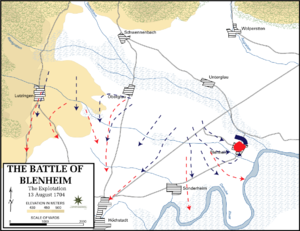
Slaget ved Blenheim / Slaget / Erobringen af Blenheim
Forfølgelsen af de fransk-bayerske tropper
Slaget ved Blenheim, der blev udkæmpet den 13. august 1704, var et stort slag i den Spanske Arvefølgekrig. Ludvig 14. af Frankrig forsøgte at slå den tyske kejser Leopold 1. ud af krigen ved at besætte Wien, hovedstaden i det habsburgske rige, og opnå en fordelagtig fredsaftale. Wien var i alvorlig fare. Kurfyrst Maximilian 2. Emanuel af Bayern og marskal Marsins styrker i Bayern truede vestfra, og marskal Vendômes store armé i Norditalien udgjorde en alvorlig trussel med en mulig offensiv gennem Brennerpasset. Wien var også under pres fra Rákóczis ungarske oprør østfra. Hertugen af Marlborough indså faren og besluttede at komme Wien til undsætning ved at marchere sine styrker sydpå fra Bedburg og hjælpe med til at fastholde kejser Leopold i den store alliance.